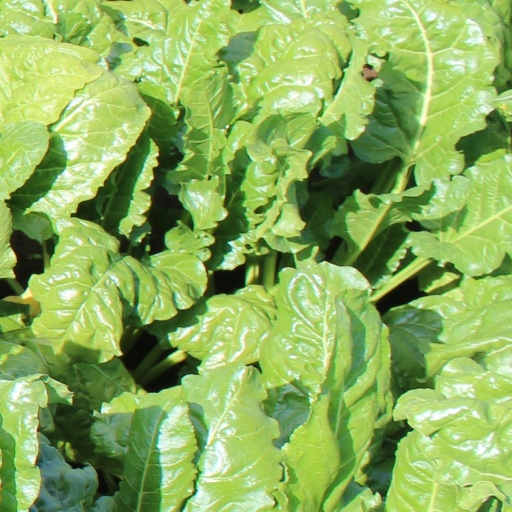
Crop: sugar beet